Joe Robinson (radio personality)

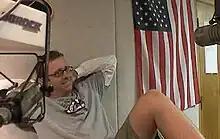
Joe on the air

Joe Robinson (born December 2, 1968) is an American comedian and former radio host on "Irresponsible Radio with Theo & Joe" that was broadcast 7PM-Midnight on WIYY, 98Rock (97.9 FM) in Baltimore, Maryland, from September 2007-July 2008.